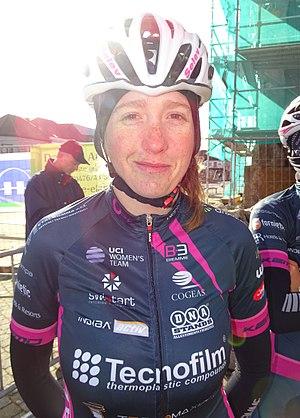
Reportage réalisé le mercredi 2 mars à l'occasion du départ du Samyn des Dames 2016 et du Samyn 2016 à Quaregnon, Belgique.